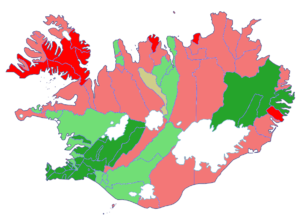
Les municipalités de l'Islande sont les divisions administratives locales qui fournissent un certain nombre de services à leurs habitants tels que les crèches, écoles élémentaires, gestion des déchets, services sociaux, logement, transports publics, aides aux personnes âgées ou handicapées, etc. Elles gèrent aussi l'utilisation des terres et peuvent aussi s'occuper d'autres domaines si leur budget le leur permet. L'autonomie des municipalités sur leurs domaines de compétences est garantie par la constitution de l'Islande.